Tropical Storm Karen (2013)

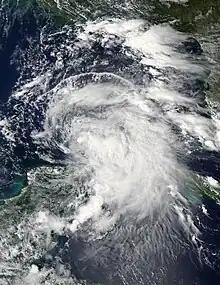
Karen near peak intensity in the southern Gulf of Mexico on October 3

Tropical Storm Karen was a system that brought record-breaking rainfall and flooding to southeastern Pennsylvania and other Mid-Atlantic states in October 2013. The twelfth tropical cyclone and eleventh named storm of the well below-average 2013 Atlantic hurricane season, Karen originated from a tropical wave that departed from the west coast of Africa on September 16. After passing south of Jamaica and the Cayman Islands, the storm became a tropical cyclone to the northeast of the Yucatán Peninsula. The storm peaked shortly afterward, with 1-minute sustained winds of . The storm triggered warnings along the Gulf Coast of the United States, but the storm ultimately degenerated into an open trough in the Gulf of Mexico without making landfall. The remnants of Karen then turned eastward and crossed Florida, before evolving into a nor'easter off the coast of North Carolina, stalling off the Delmarva Peninsula through October 12. The system weakened and drifted back southwestward towards Florida, dissipating off the coast of the state on October 15.